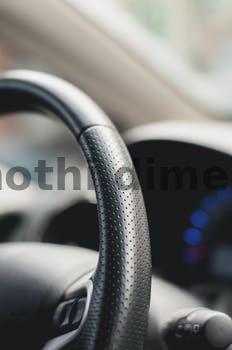
Label: Watermark